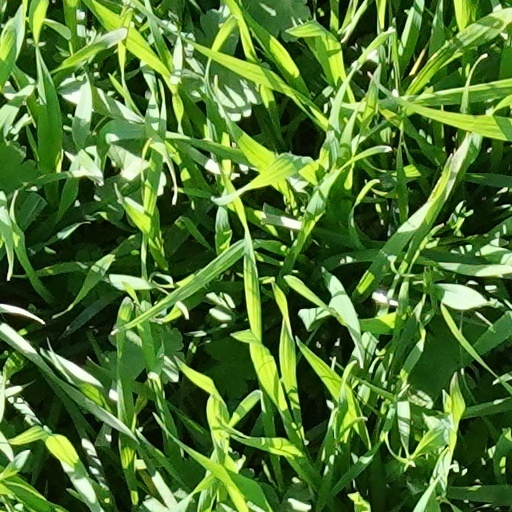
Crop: wheat